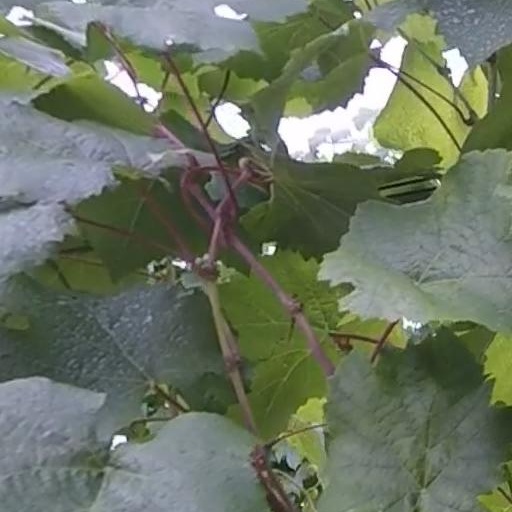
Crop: grape